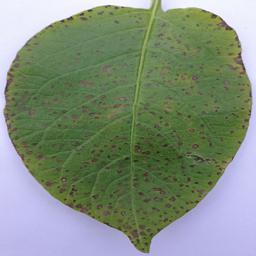
Etiqueta: Tizon_Temprano